Partita for keyboard No. 2, BWV 826

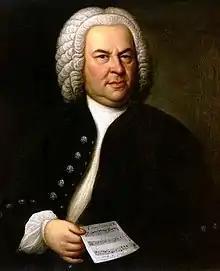
Johann Sebastian Bach

The Partita for keyboard No. 2 in C minor, BWV 826, is a suite of six movements written for the harpsichord by Johann Sebastian Bach. It was announced in 1727, issued individually, and then published as Bach's "Clavier-Übung" I in 1731.